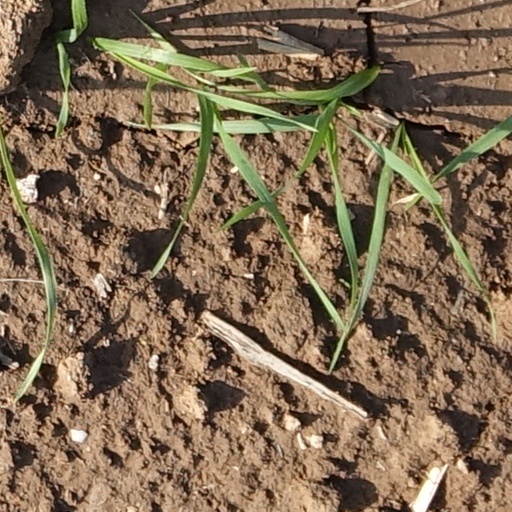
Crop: wheat